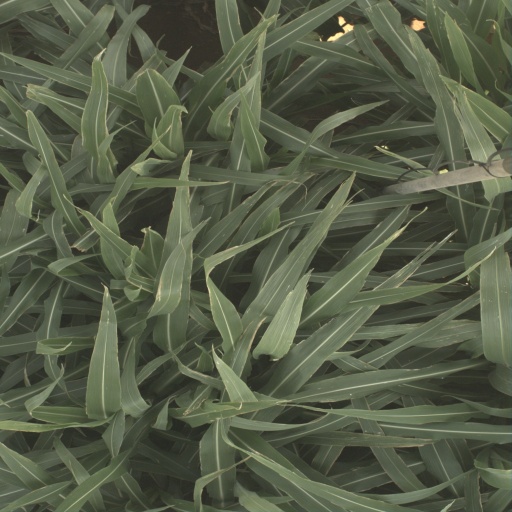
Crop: sorghum